Barjansky Stradivarius

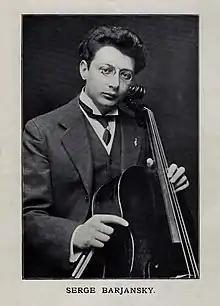
Serge Barjansky and the "Barjansky Stradivarius", in 1910

The Barjansky Stradivarius of c.1690 is an antique cello fabricated by the Italian Cremonese luthier Antonio Stradivari (1644–1737).